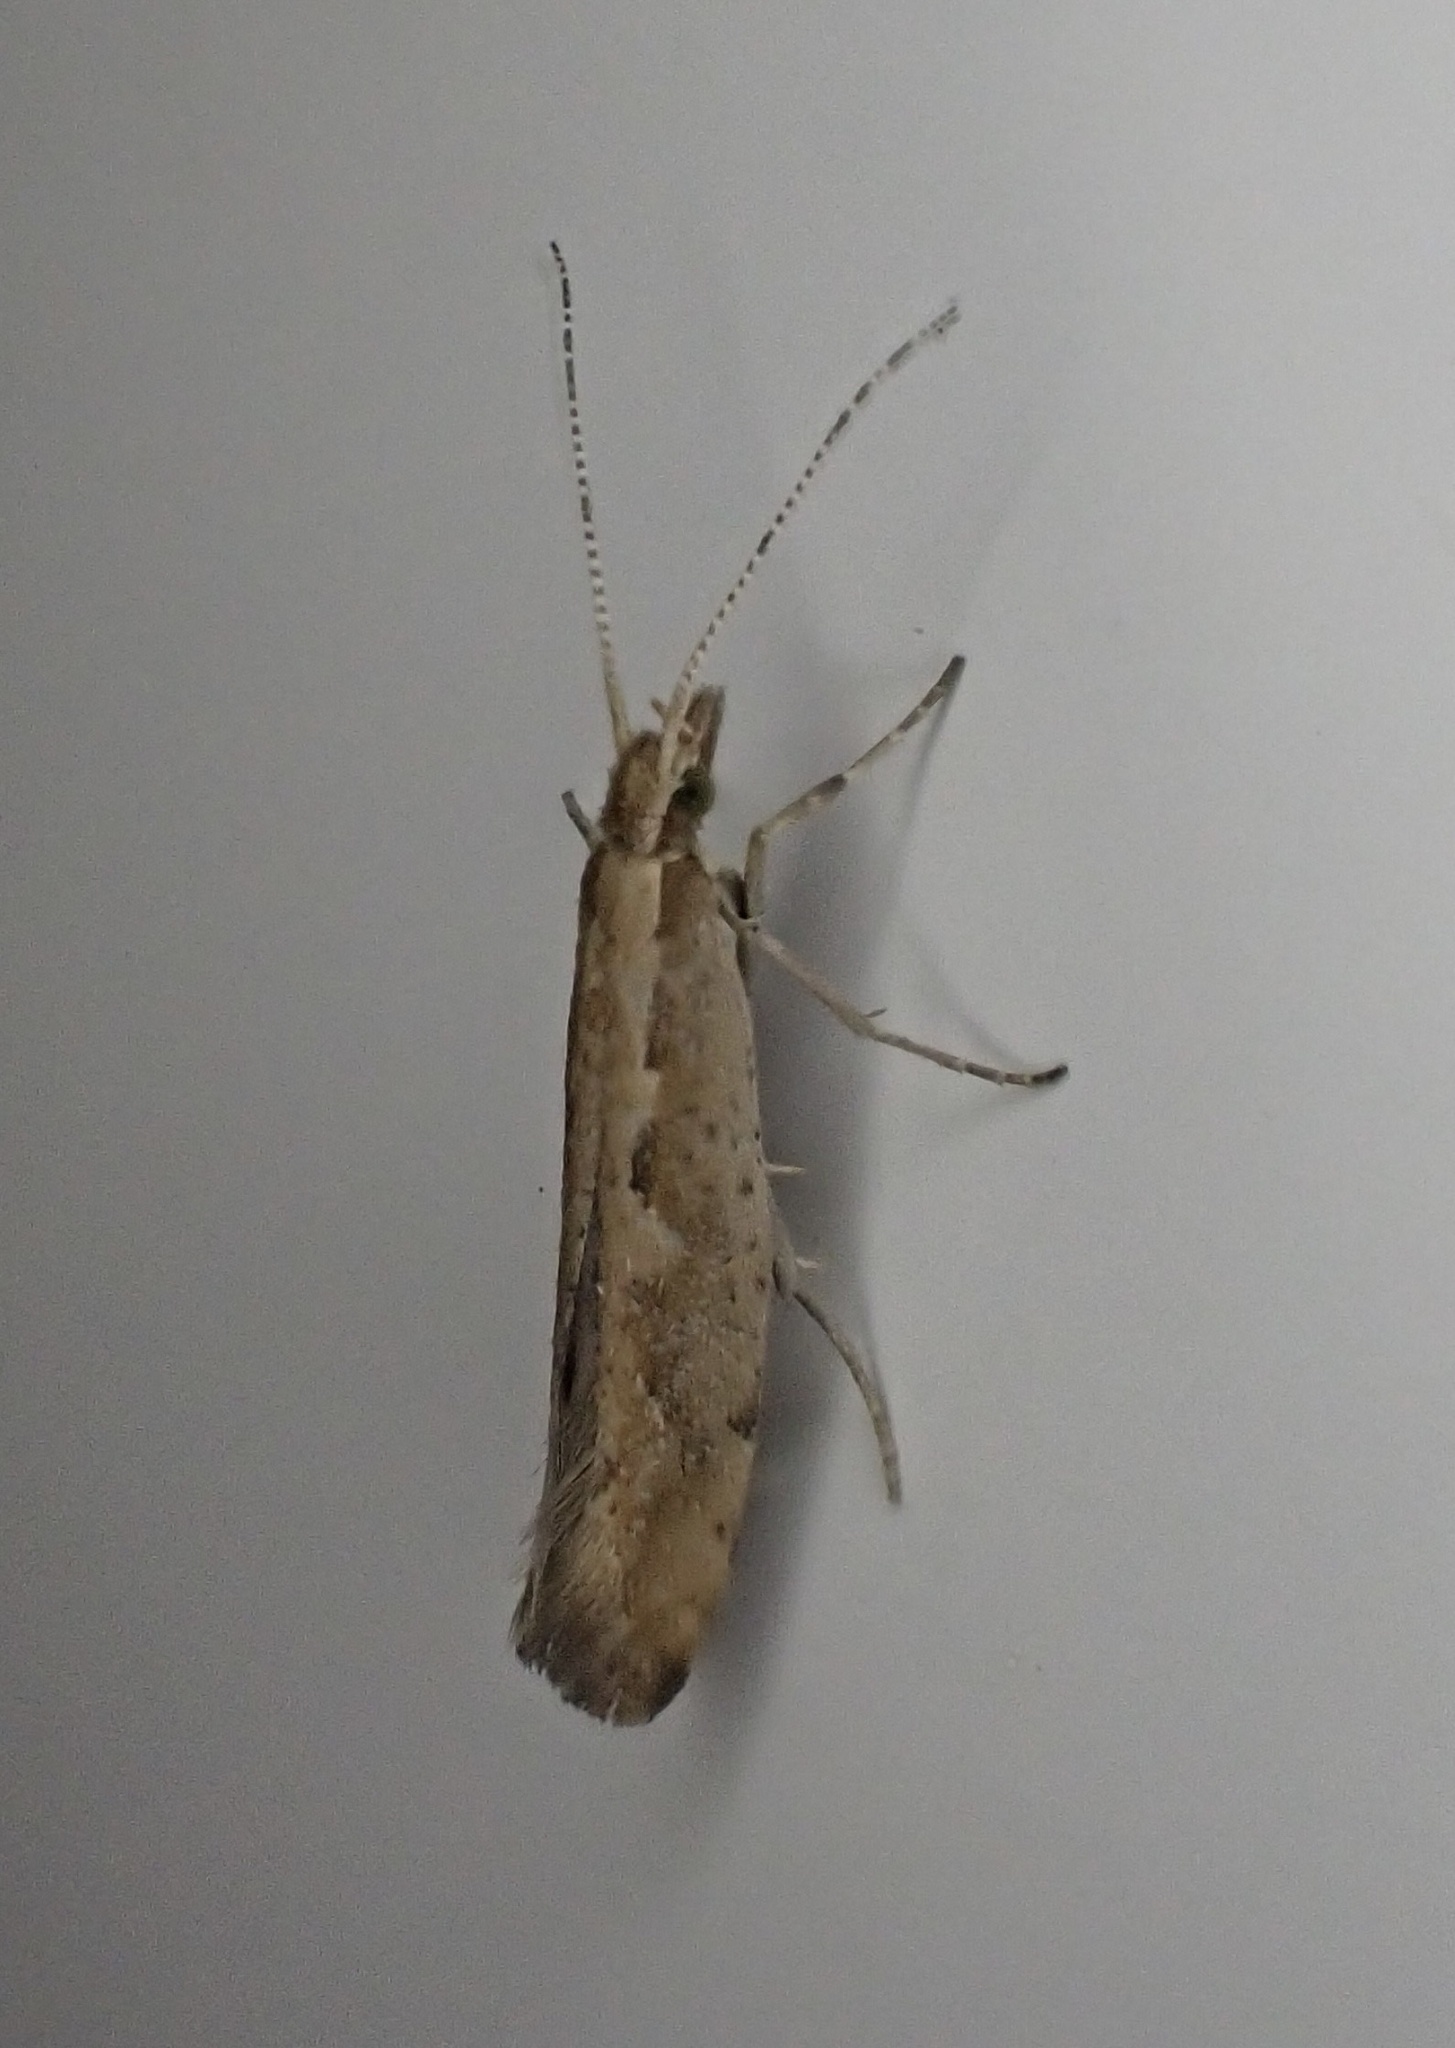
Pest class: diamondback_moth